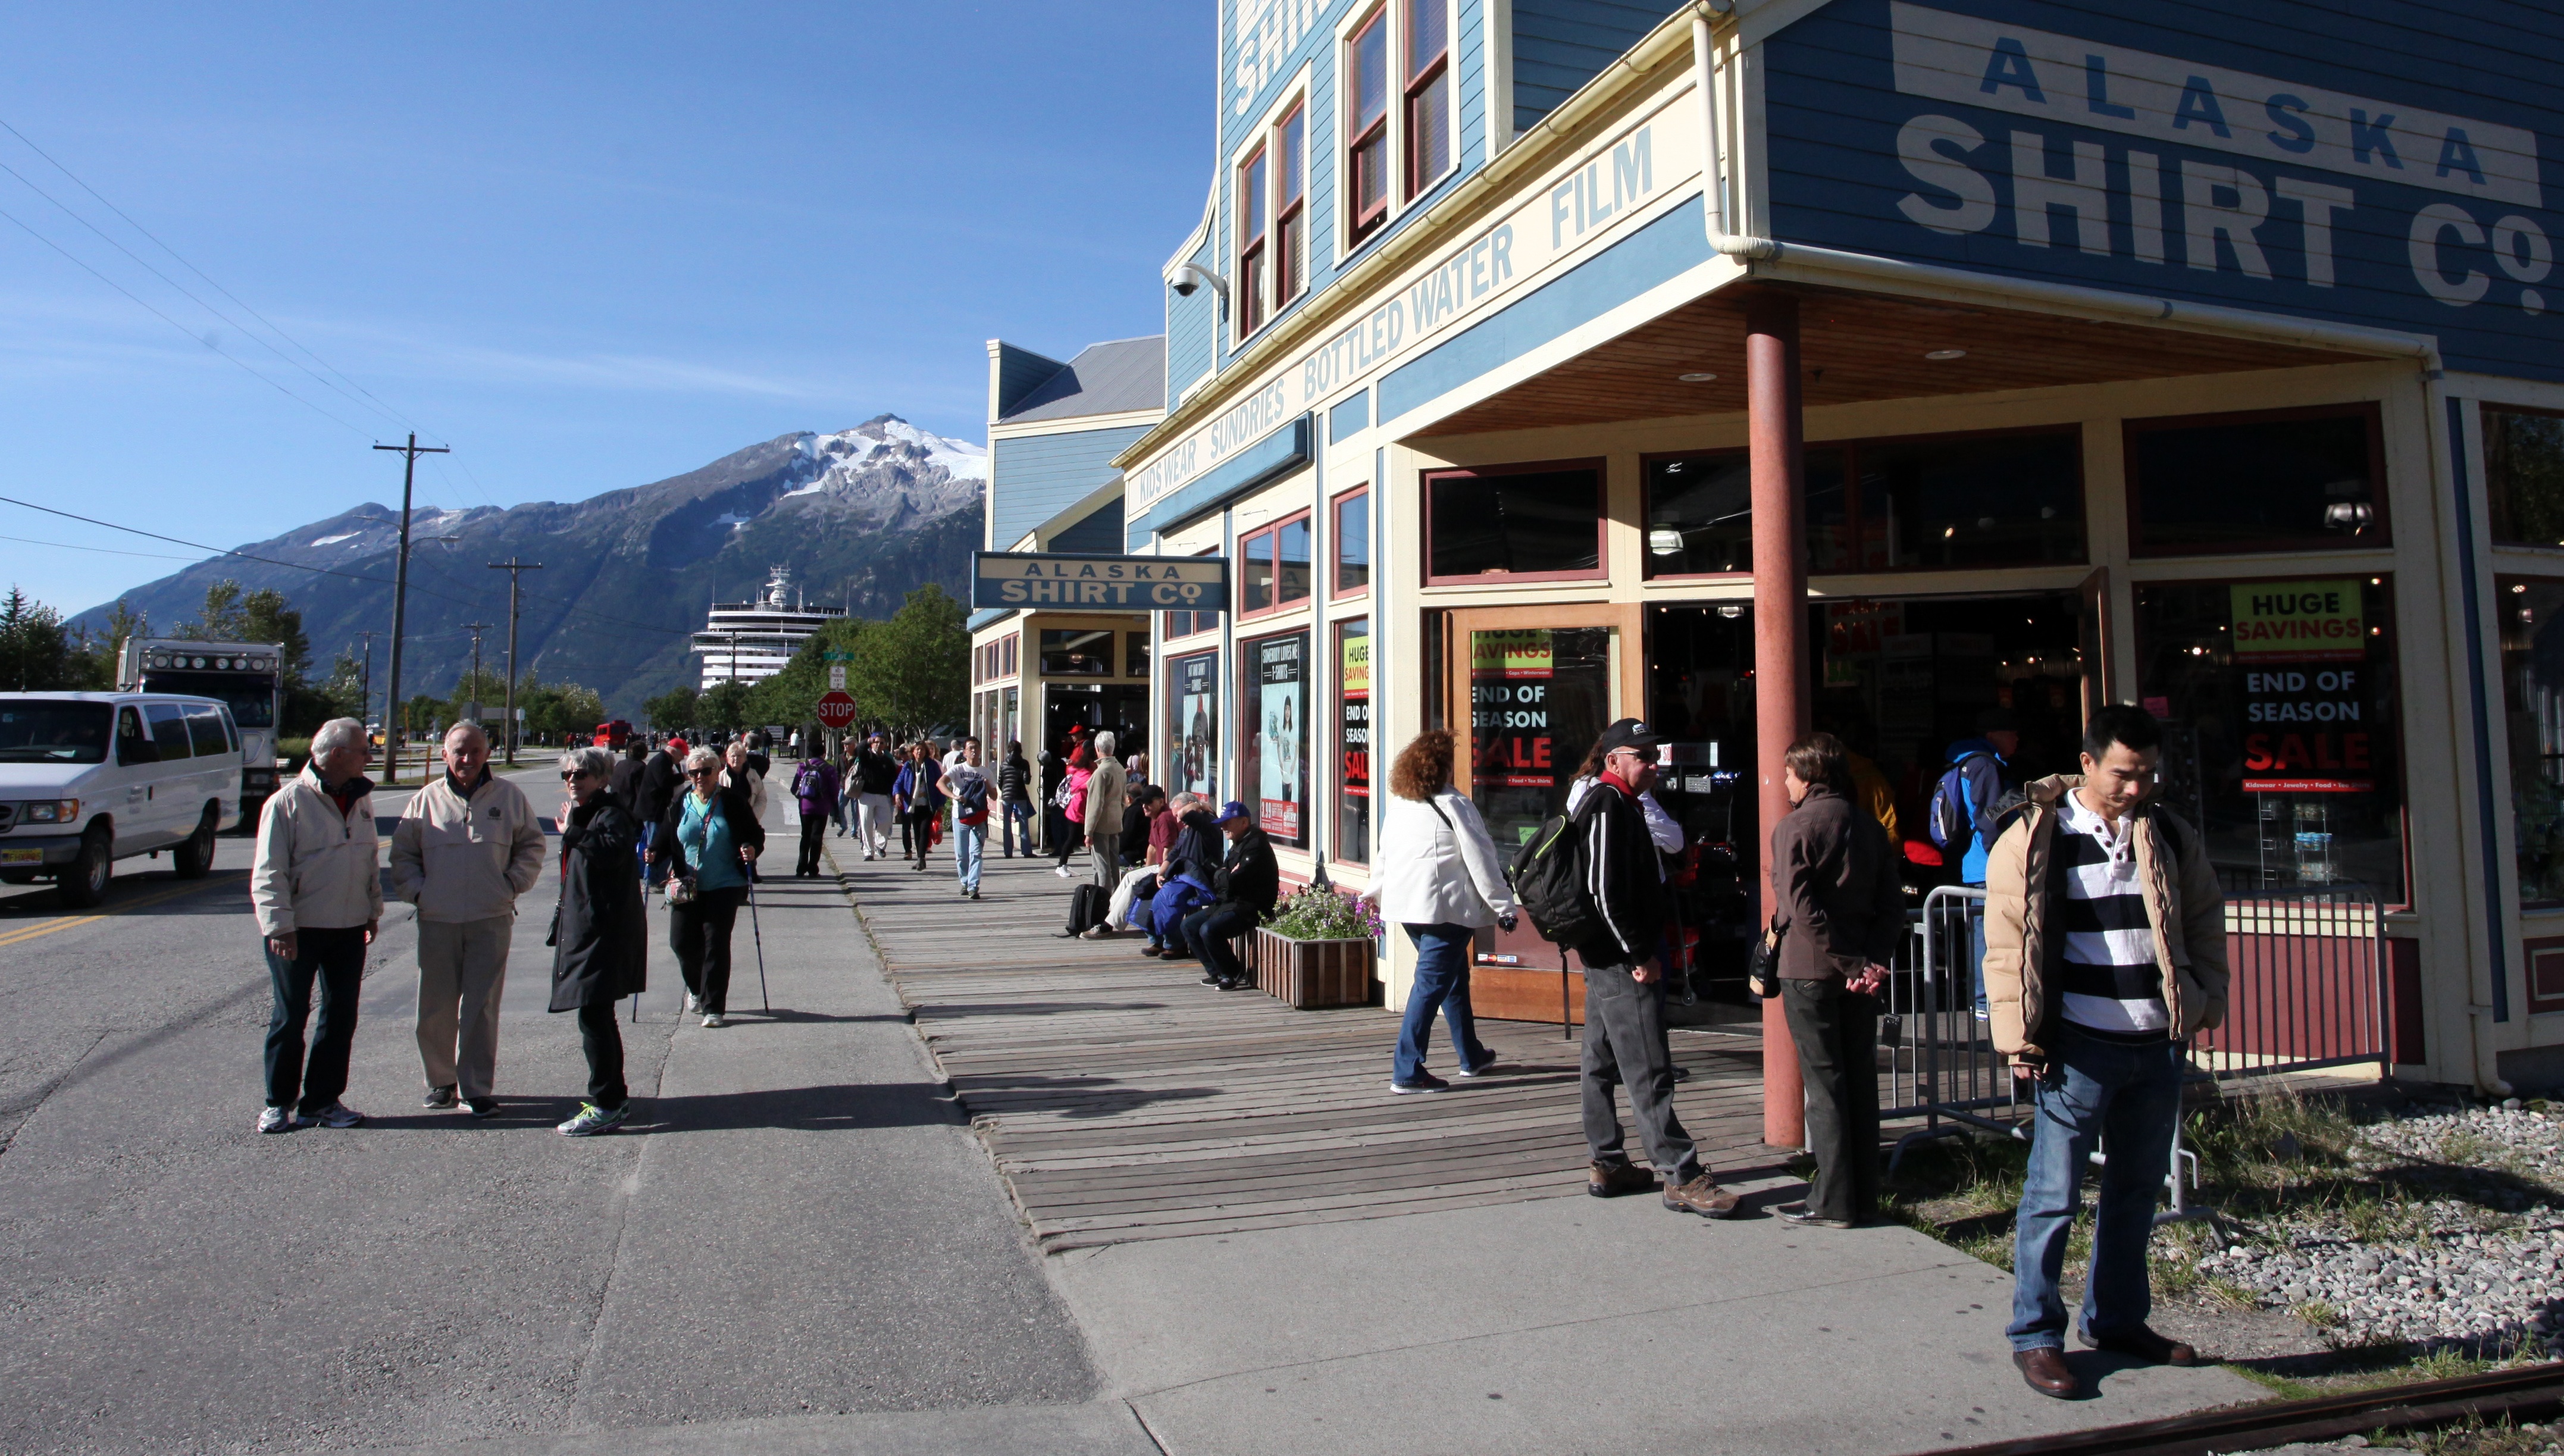
pedestrian, downtown, transport, vehicle, public transport, neighbourhood